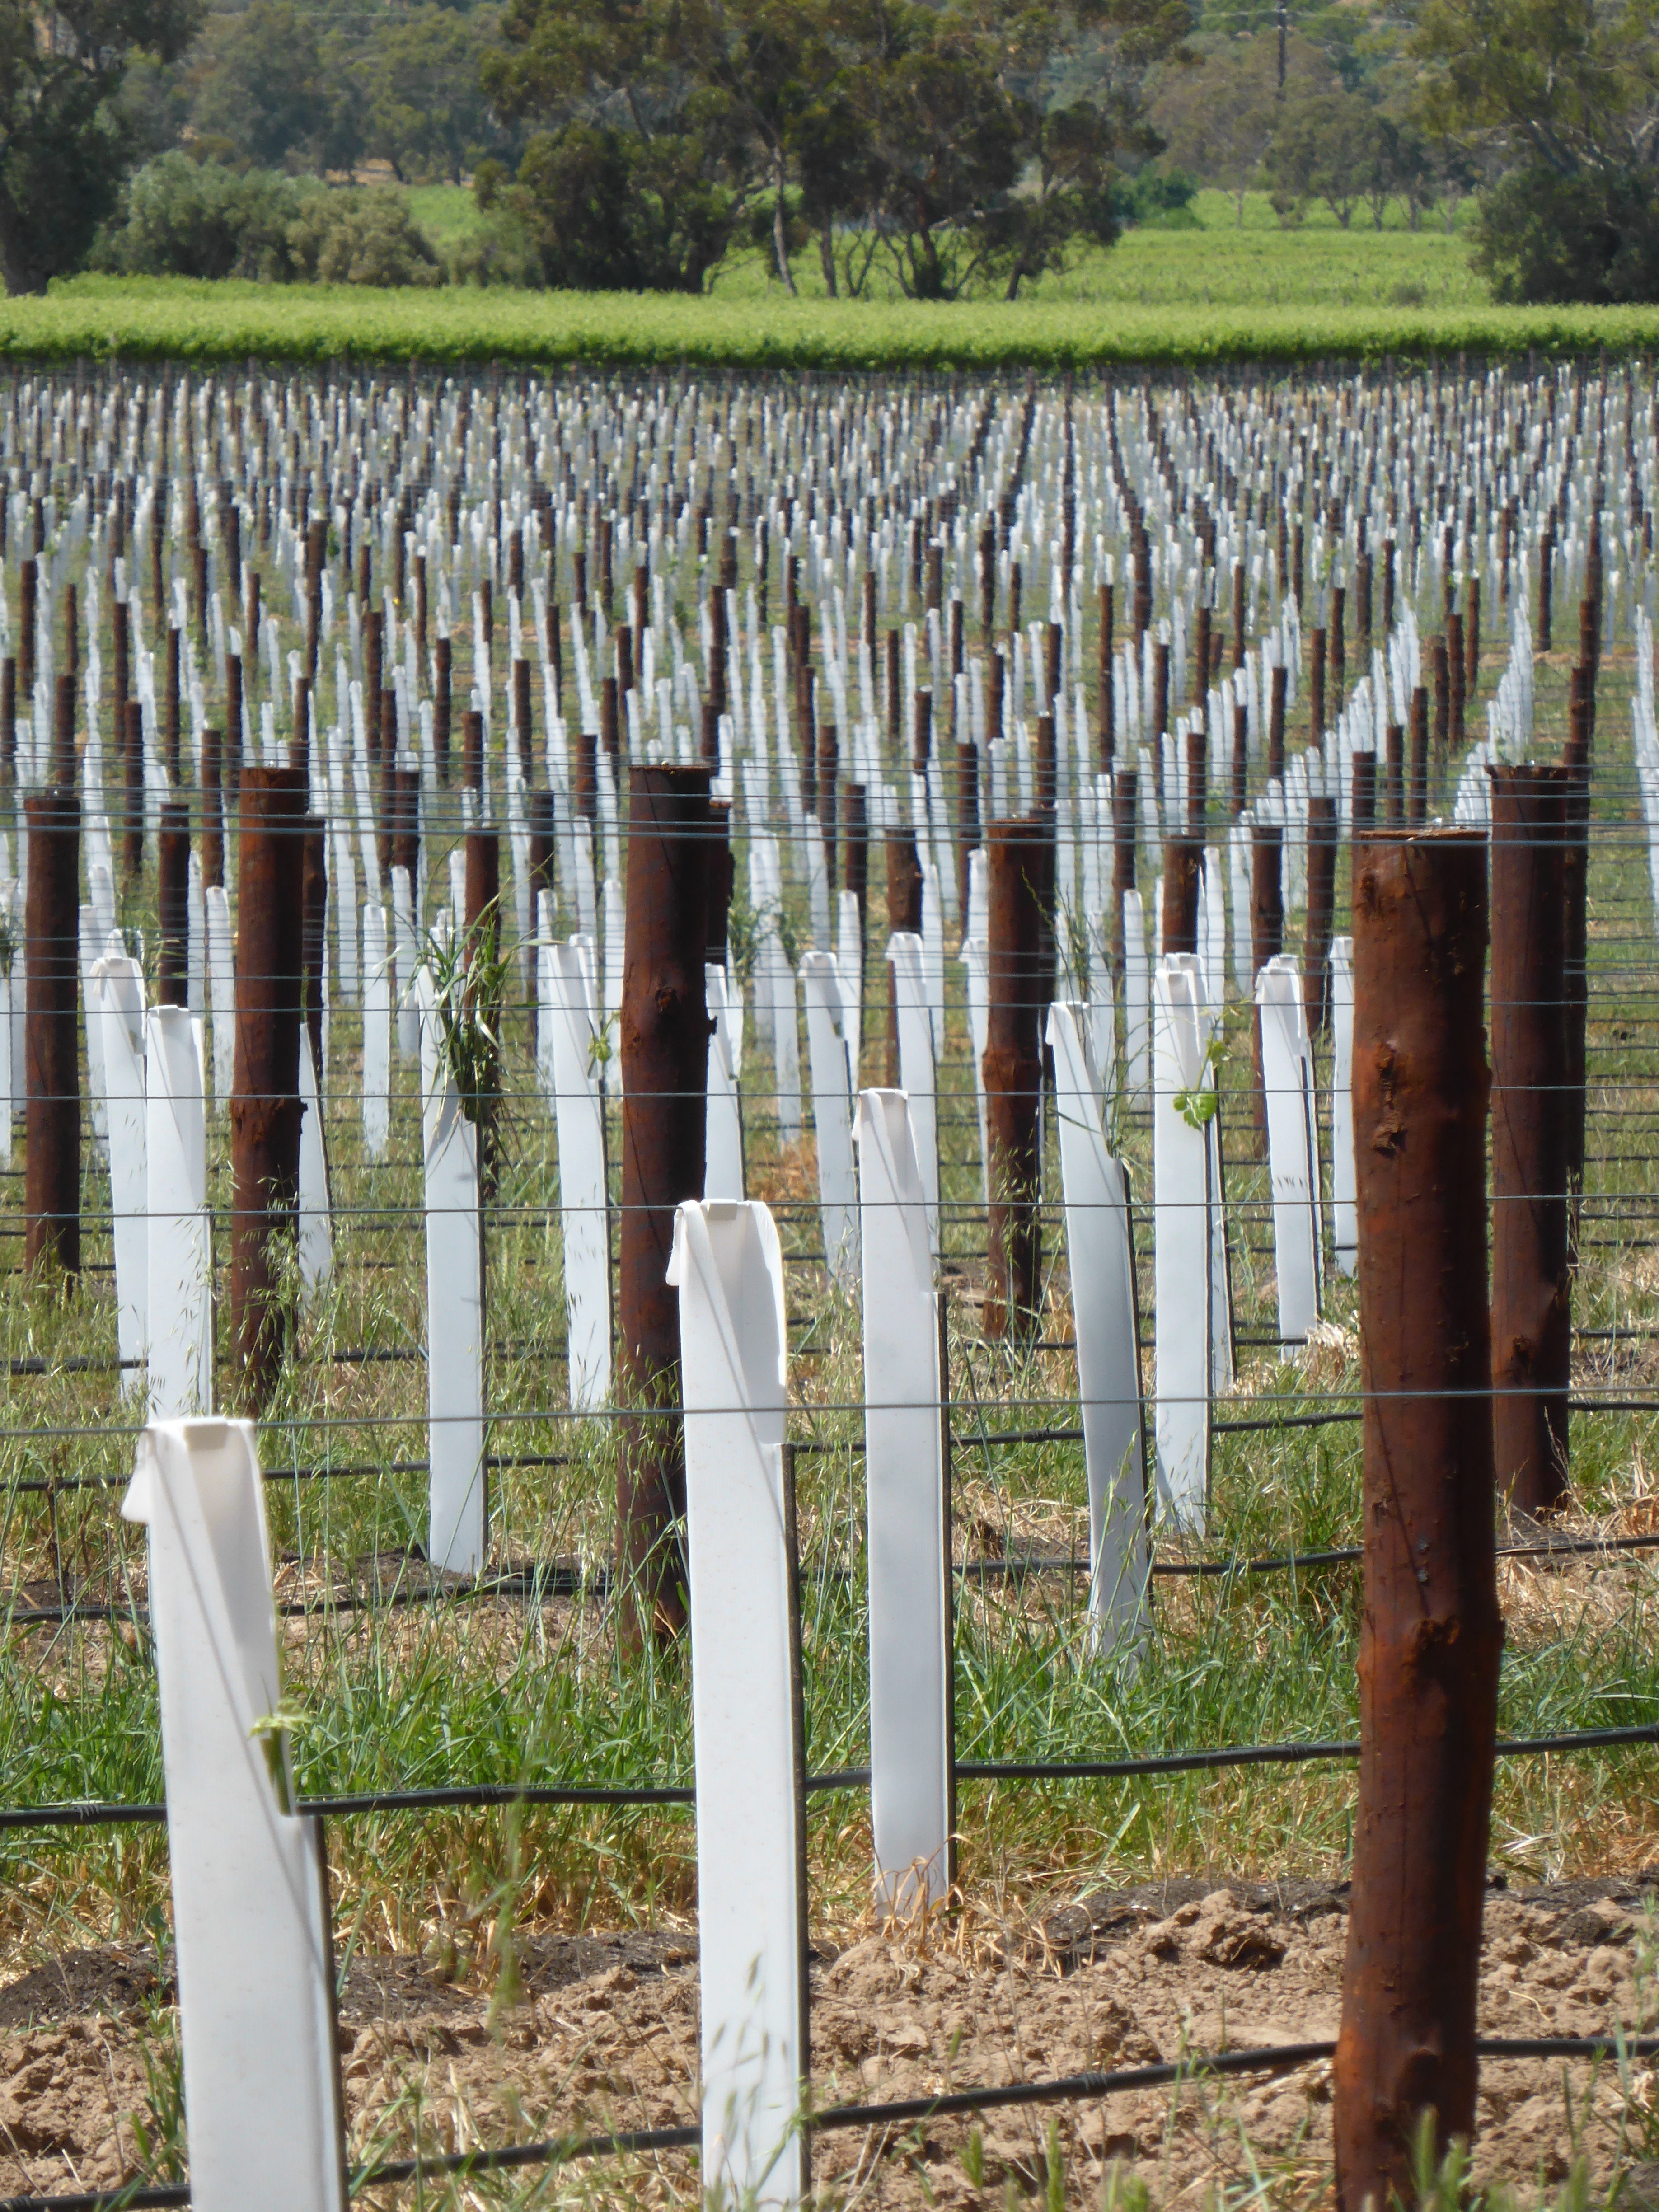
fence, plant, grape, vine, vineyard, wine, field, farm, pattern, crop, agriculture, picket fence, grapevine, vines, growing, plantation, viticulture, winery, man made object, outdoor structure